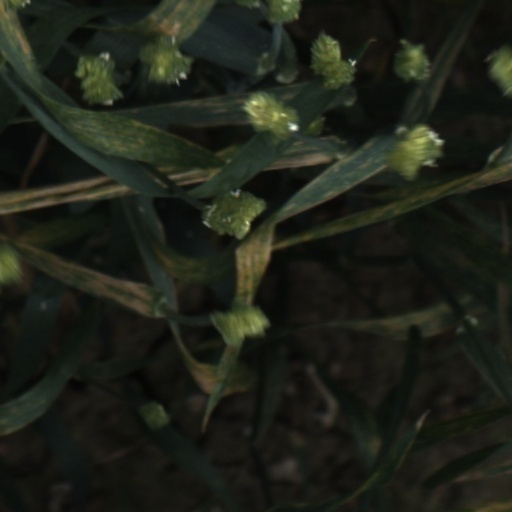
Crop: wheat